William Crawford Smith

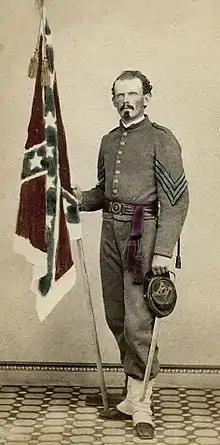

William Crawford Smith (November 26, 1837 – February 5, 1899) was an American architect who served in the Confederate States Army during the American Civil War and in the United States Army during the Philippine–American War. He designed many buildings in Nashville, Tennessee, including Kirkland Hall, the first building on the campus of Vanderbilt University, and the Parthenon in Centennial Park.